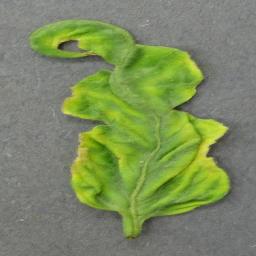
Label: Tomato___Tomato_Yellow_Leaf_Curl_Virus